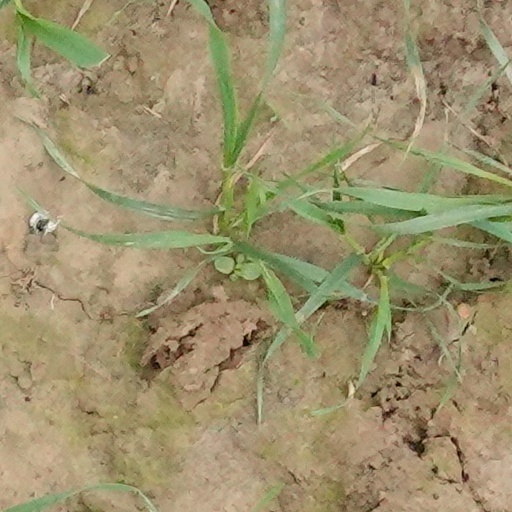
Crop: wheat